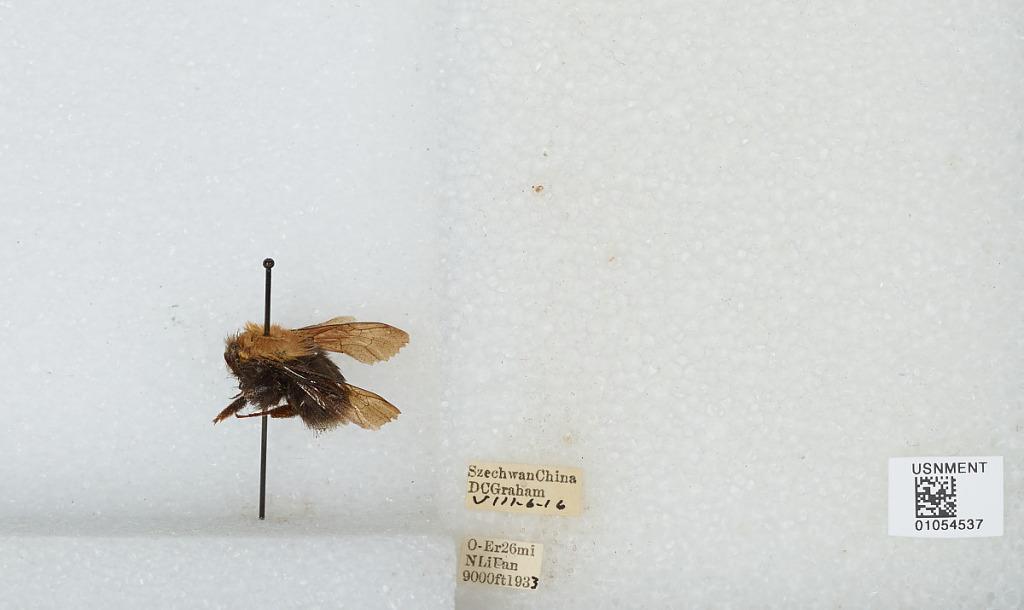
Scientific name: Bombus sp.
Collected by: D. Graham
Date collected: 1933-8-6
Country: China
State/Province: Sichuan
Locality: O-Er 26 mi N Li Fan